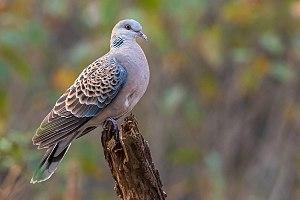
Cette liste des oiseaux au Canada provient de Bird Checklists of the World en date du mois de juillet 2018.